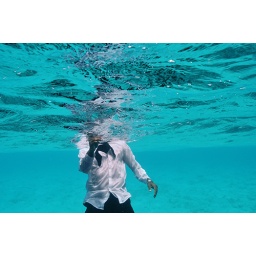
If global warming continues, Maldives could sink beneath the ocean within 100 years.